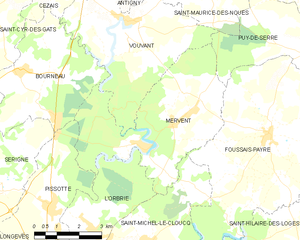
Carte des communes françaises Mervent